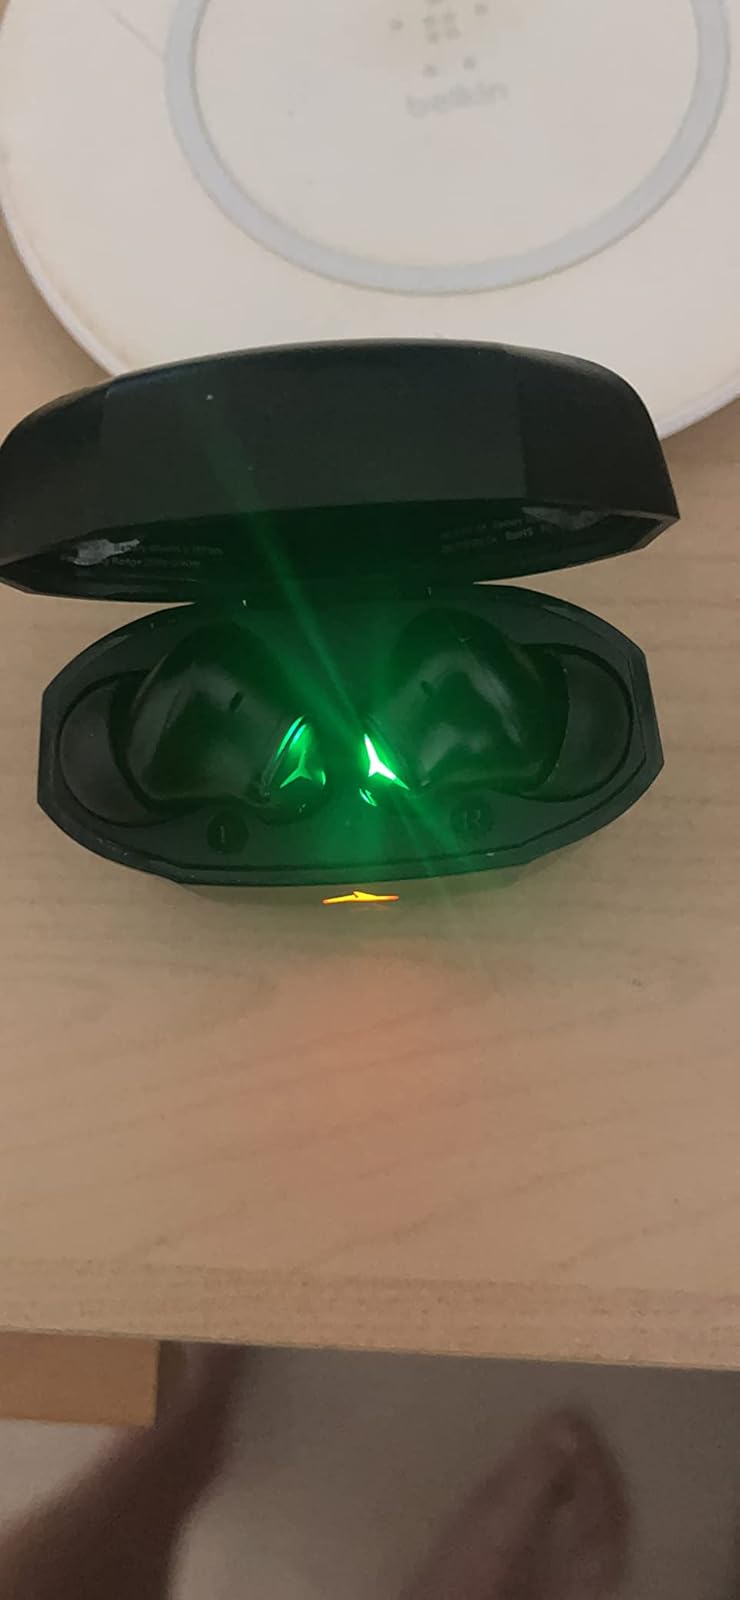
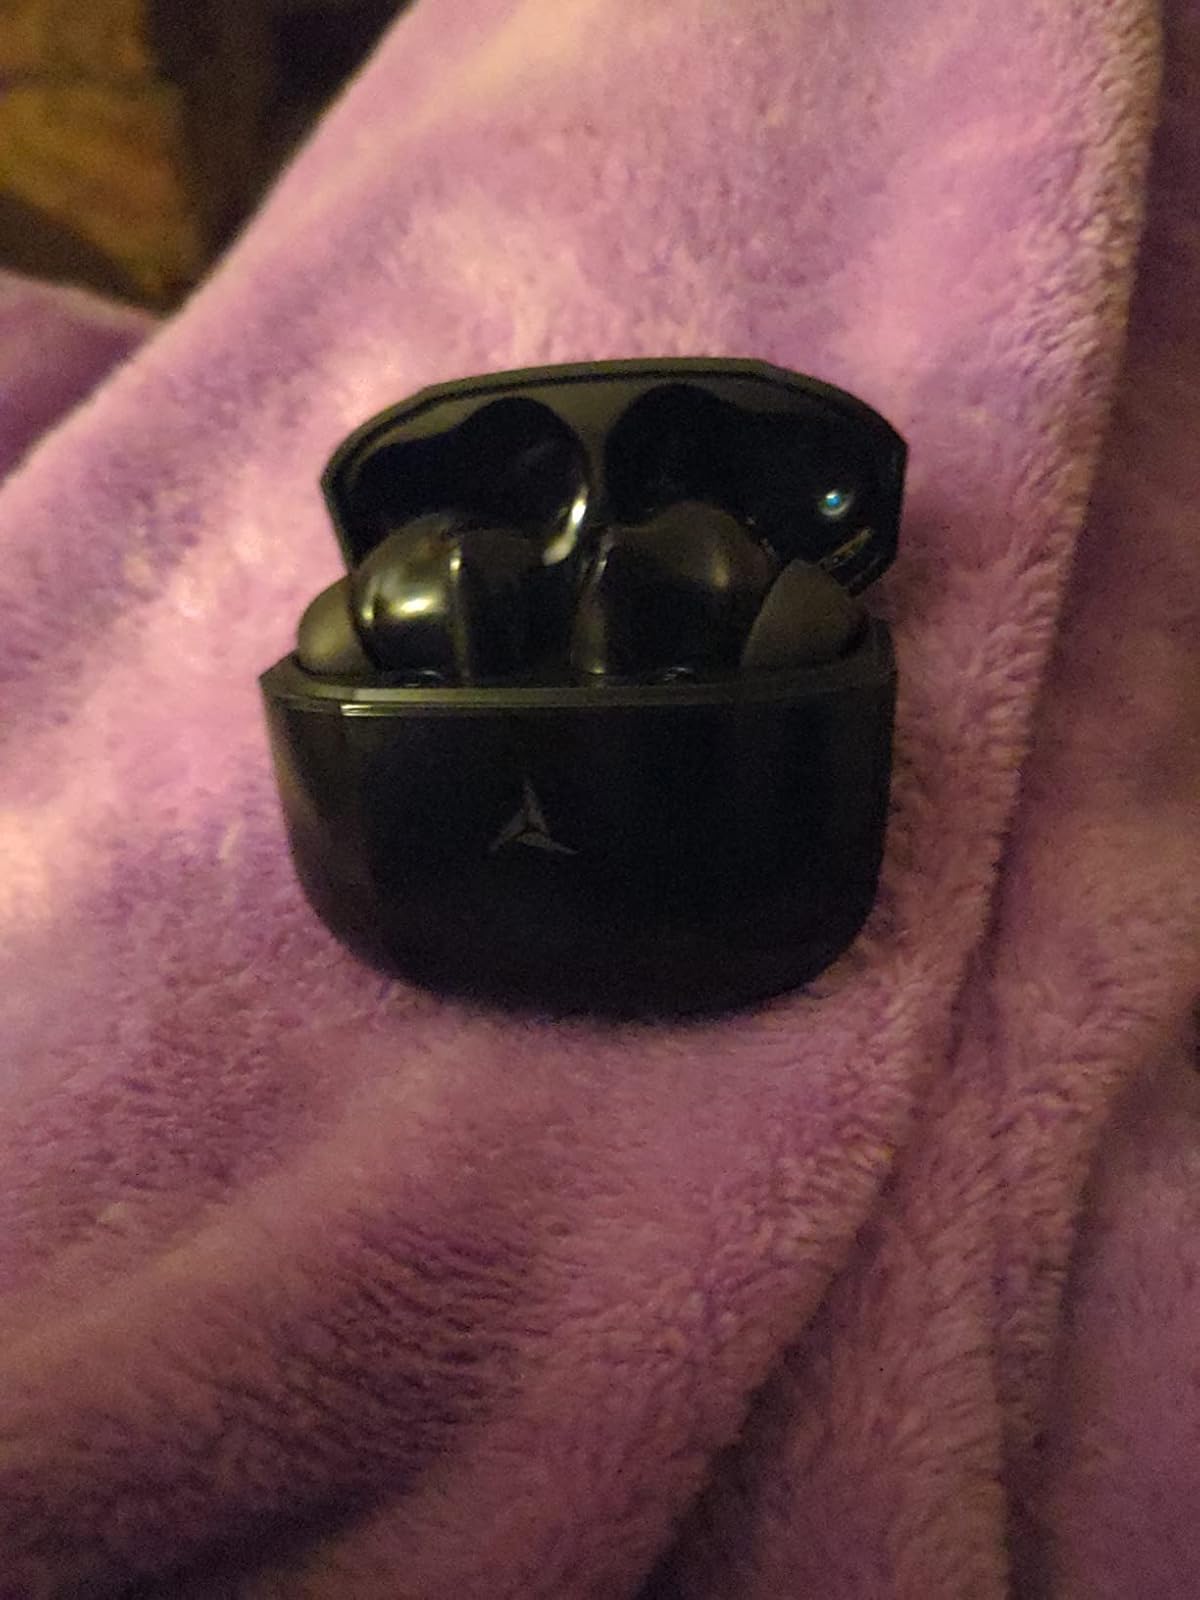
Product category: earbuds
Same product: yes